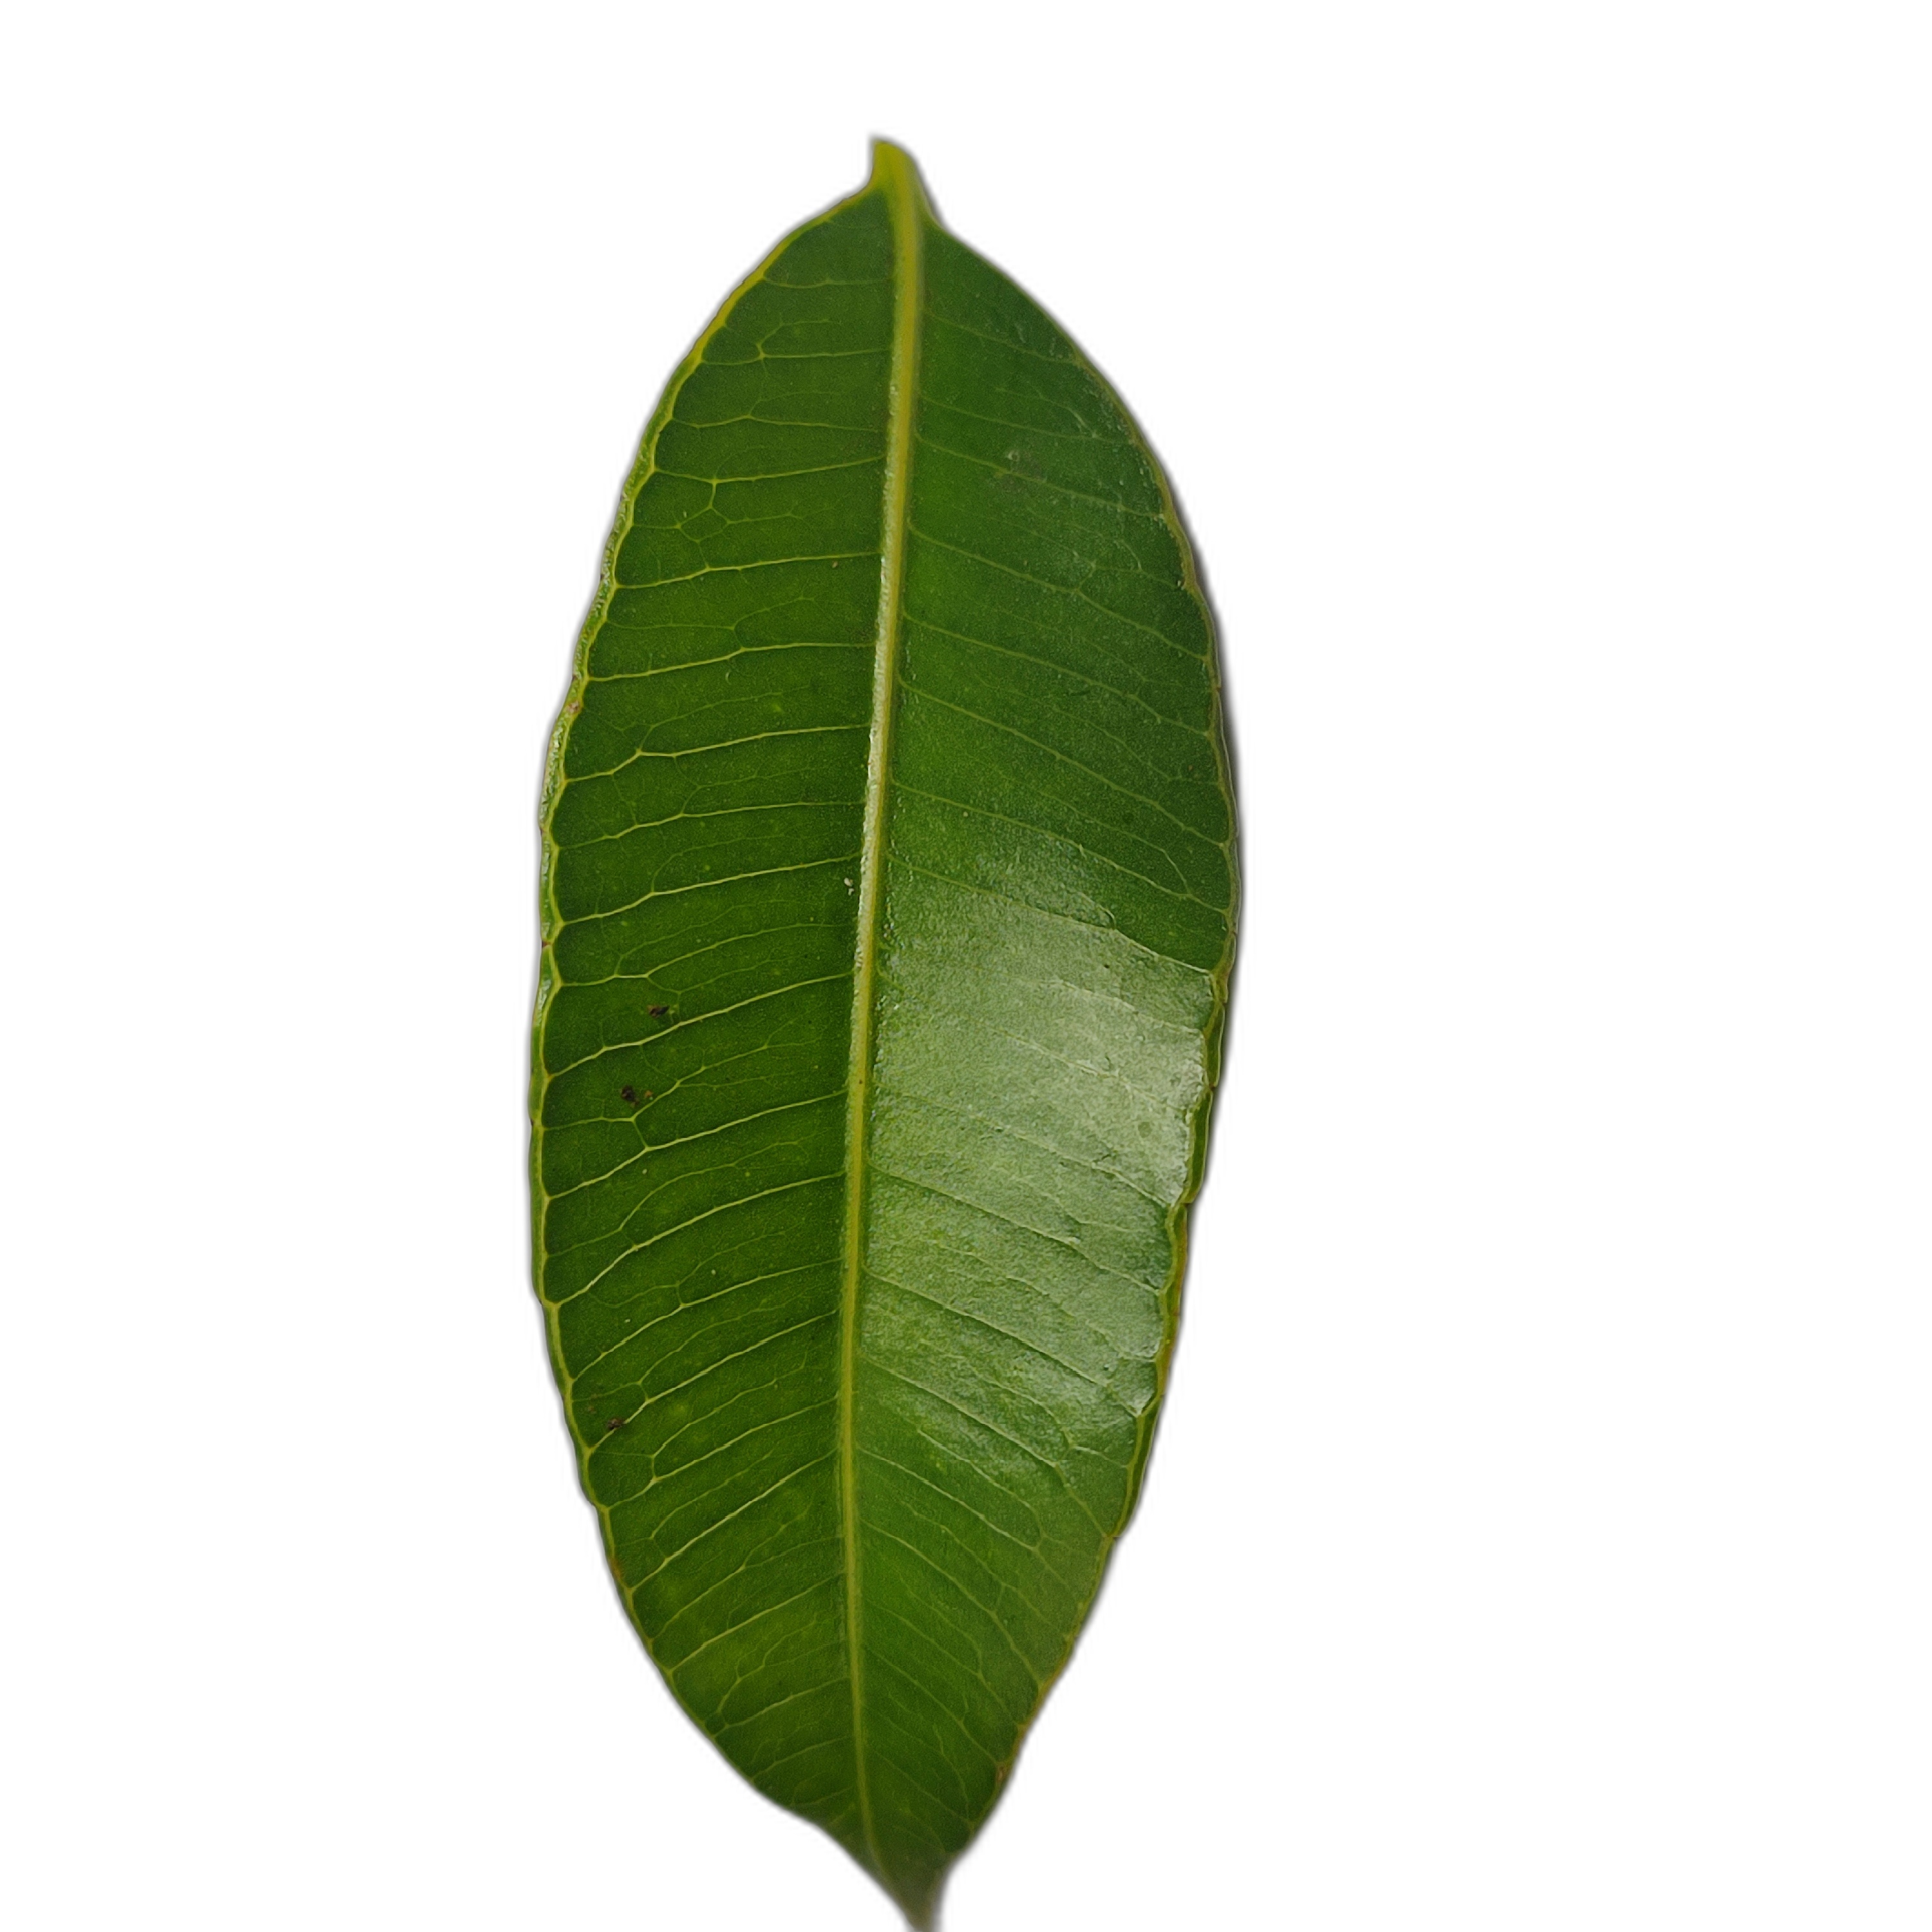
Label: healthy